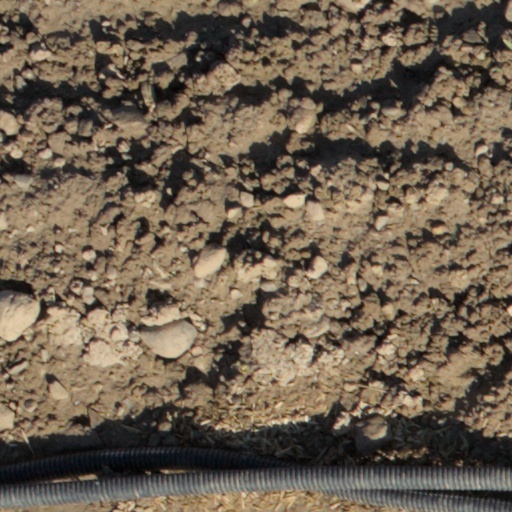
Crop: wheat